Gin Wigmore

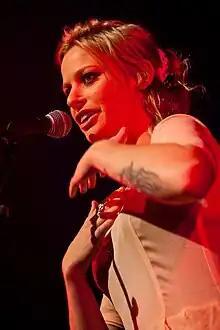
Wigmore performing in 2010

Virginia Claire Wigmore (born 6 June 1986) is a New Zealand singer and songwriter. Featured on the Smashproof single "Brother" in 2009, Wigmore went on to release four albums"Holy Smoke" (2009), "Gravel & Wine" (2011), "Blood to Bone" (2015) and "Ivory" (2018)with the first three having been chart-toppers on the New Zealand Albums Chart. She is known for her high pitched and raspy voice.